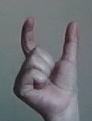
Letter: nun